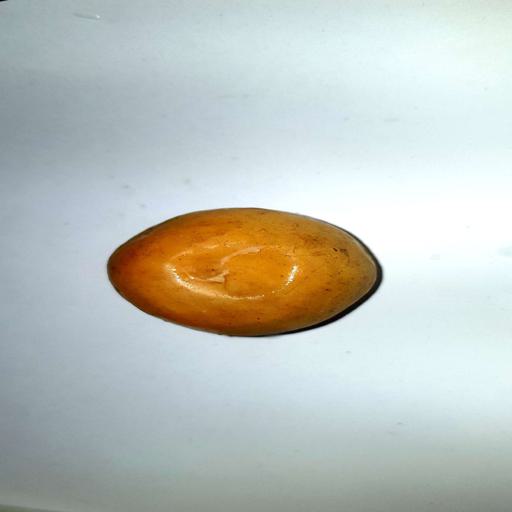
Label: bruised